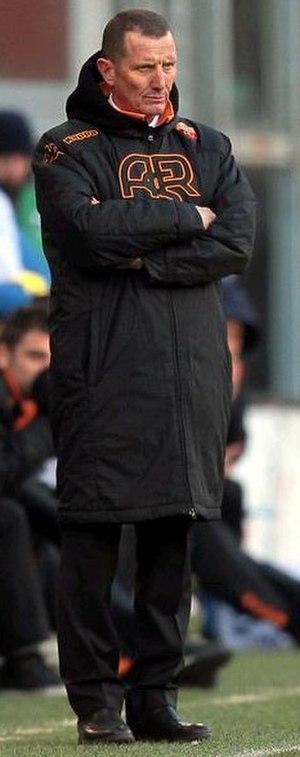
Aurelio Andreazzoli, né le 5 novembre 1953 à Massa, est un entraîneur de football italien.